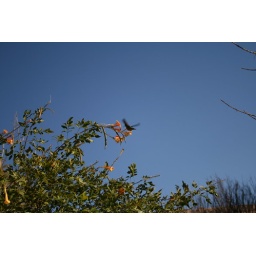
I was photographing the bottle plant and I was surprised by this bird.